Voice of Nomads

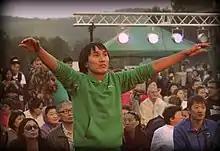

Voice of Nomads ("Голос кочевников") is an international music festival held in Ulan-Ude, Republic of Buryatia in eastern Siberia, Russia. Launched by the Buryat Ministry of culture in 2009, it attracts performers from Europe, Asia, and America. The festival takes place over several days and includes musical performances, exhibitions of traditional clothing and culture, camping, and silk road tourism on the steppes. It is described as "ethnofuturist".